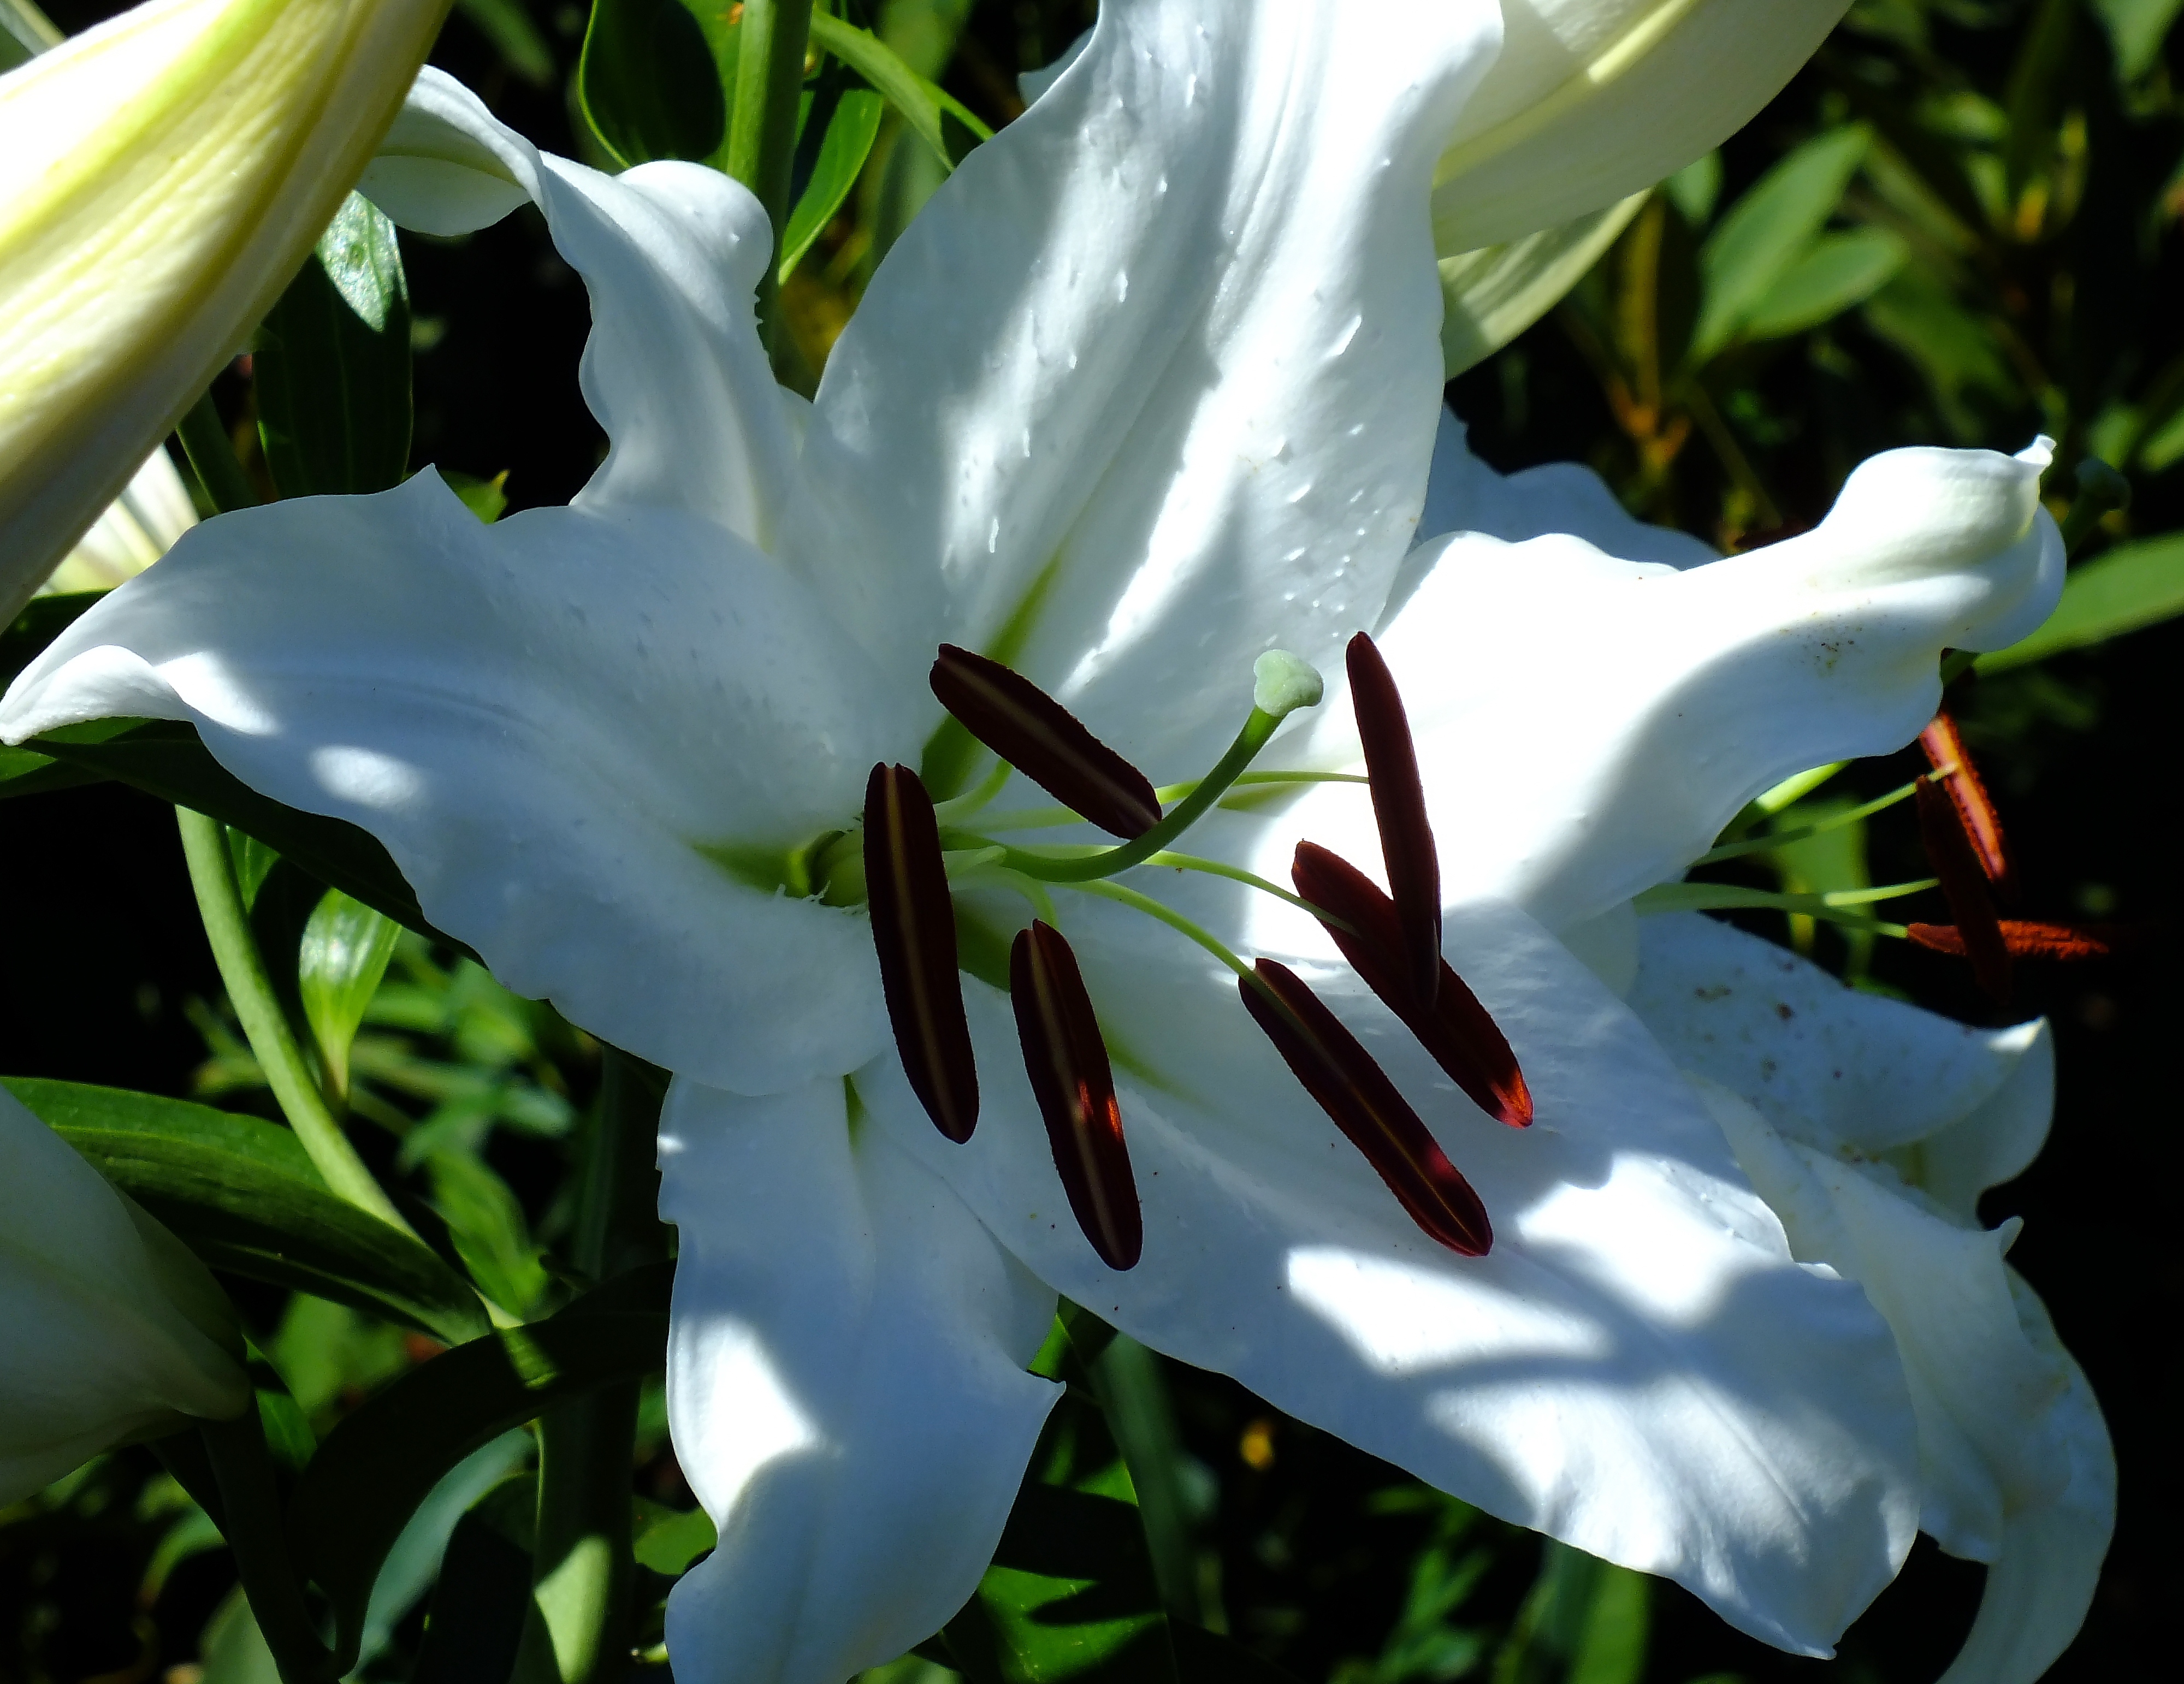
nature, blossom, plant, white, flower, petal, green, macro, botany, flora, wildflower, flowers, shrub, naturaleza, flores, lily, ggl1, finepixhs20, macro photography, flowering plant, land plant